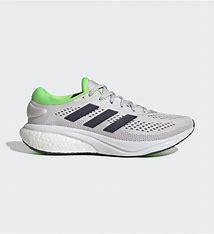
Brand: Adidas
Model: Supernova